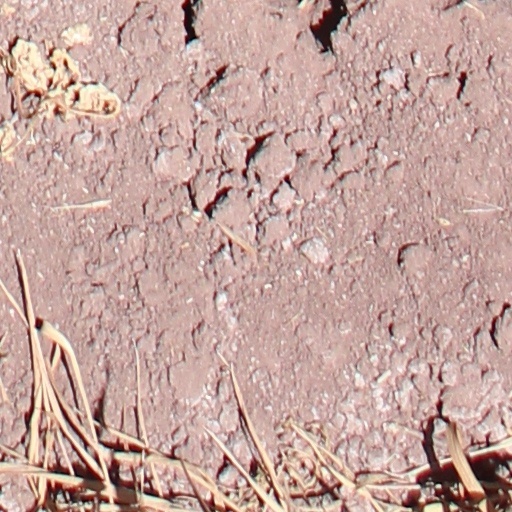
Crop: wheat